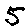
Label: 5